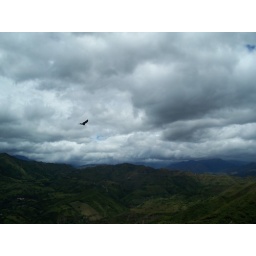
Some massive bird flying around in Vilcabamba